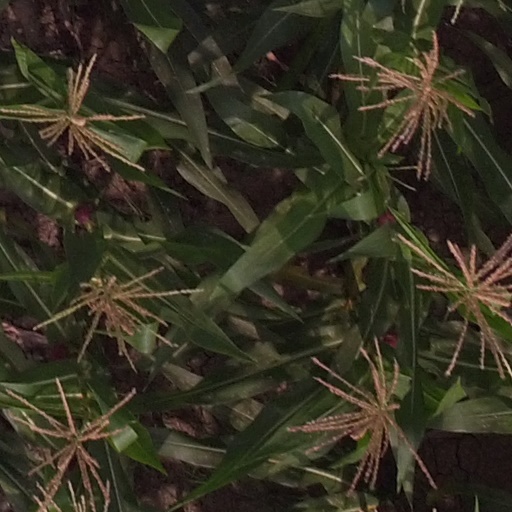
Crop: maize; corn